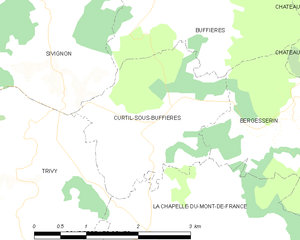
Carte des communes françaises